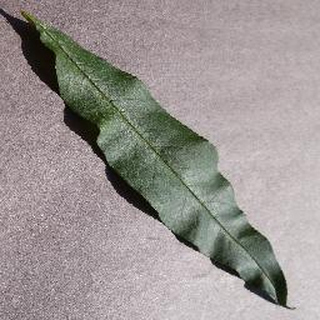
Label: healthy_peach